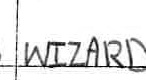
Label: Wizards